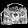
Label: Bag